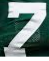
Number: 7